Appleton-le-Street with Easthorpe

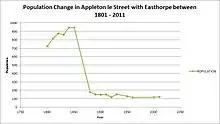
Total Population of Appleton le Street with Easthorpe between 1801 and 2011

The graph shows that between 1801 and 1851 the parish of Appleton-le-Street with Easthorpe had a population of between 730 and 940. In 1866 the townships became civil parishes, for which separate statistics were reported, and from the next available population census statistics in 1881 until 2011, the population was only between 120 and 170.